Charles Wager

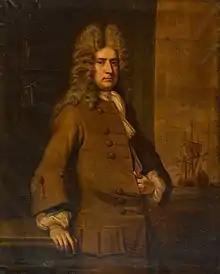
Portrait of Wager by Thomas Gibson

As a senior captain, who had commanded detached squadrons, Wager was a logical choice for the Jamaica station. Appointed in January 1707, he left Spithead in the "Expedition" (70 guns) on 28 March and reached Jamaica on 22 June. A French squadron under Admiral Ducasse was known to be coming from Europe, and Wager's initial deployments were designed to gain intelligence of its arrival and protect trade. He learned in December that Ducasse had gone to Havana, far to leeward; thus the French squadron (ten of the line) could neither surprise Jamaica nor shield the galleons of the Spanish treasure fleet at the isthmus, and if those galleons were to follow their usual practice of returning to Cartagene de Indias before proceeding to Havana, Wager would have a chance to intercept them after they loaded Peruvian silver at Portobelo. The "Expedition" (70 guns), "Kingston" (60 guns), and "Portland" (50 guns) plus a fireship left Port Royal in time to attain, on 23 May 1708, a position about 36 miles west of Cartagena. There followed the action which was later called Wager's Action, in which one treasure ship was destroyed and one was captured, while the others escaped into Cartagena harbour. The proceeds of his capture meant that he returned to England a rich man. He also came home a rear-admiral, the promotion having occurred by seniority on 19 November 1707. His wealth stemmed chiefly from the silver on the captured galleon, its value estimated at over £60,000 in addition to his flag share of other prizes taken in the West Indies. The action against the galleons made him a hero and he was knighted on 8 December 1709. At Portsmouth he was nominated for a by-election to parliament and was elected on 23 January 1710.